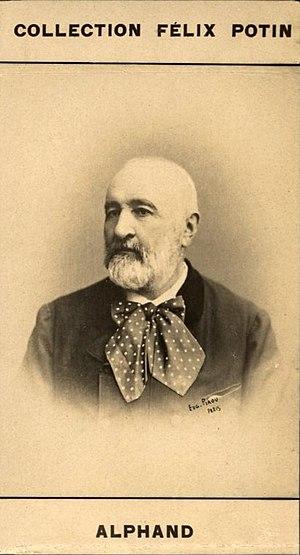
Alphand, Adolphe